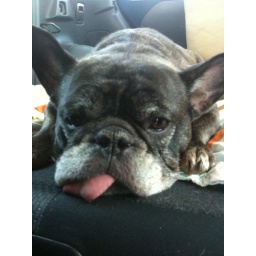
sleepy boy in the car